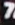
Number: 7